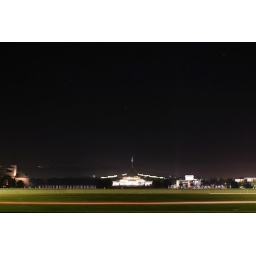
The old Parliament house can be seen in front of the new, down the road from the War Memorial